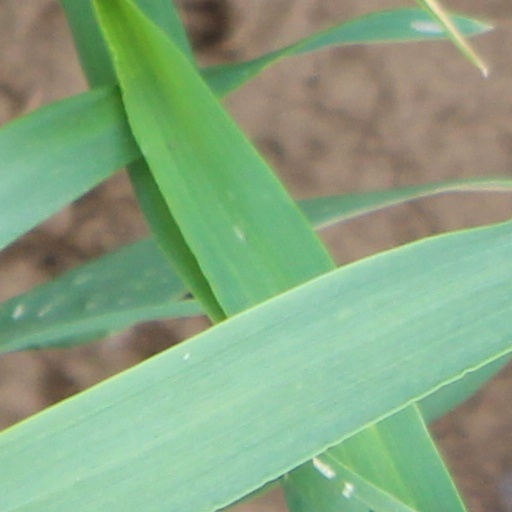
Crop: wheat